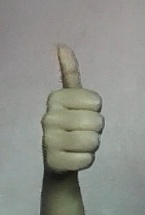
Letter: aleff